Beyoncé videography

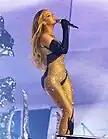
Beyoncé at the Renaissance World Tour in 2023. Performances from this tour were filmed for the self-directed theatrical release "" (2023).

American singer-songwriter Beyoncé has appeared in numerous music videos, documentaries and films. She has also directed eight full-length films, including five concert films and two musical films. Her films have grossed over $3.2 billion worldwide at the box office. She first appeared in the 1997 music video for Destiny's Child's "No, No, No", after which she made her film debut as the lead in the direct-to-video musical "" (2001). Beyoncé's first solo music video was the soundtrack single "Work It Out" for "Austin Powers in Goldmember" (2002), which also featured her debut theatrical film role. She released her first music video as a solo artist for "Crazy in Love" from "Dangerously in Love" (2003).